SECR K and SR K1 classes

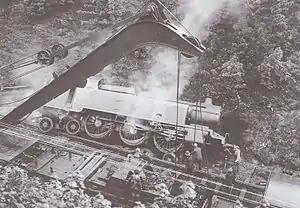
The derailed locomotive on its side following the Sevenoaks disaster.

The K and K1 classes suffered from stability problems when travelling at speed over points and curves. The locomotive would initially roll (briefly lean heavily) to one side, followed by several further rolls of gradually reducing amplitude, combined with a side-slipping movement that caused the driving wheels to mount the rails. Several minor derailments of members of the class were followed by the serious derailment of No. A800 "River Cray" at Sevenoaks, Kent, in August 1927, caused by a combination of a surge in the water tanks and the flanges of the locomotive's lead driving wheels mounting the rail at speed due to poor quality track-work. The locomotive was hauling a Cannon Street to express with a Pullman carriage when the leading driving wheels derailed at over catch points in a cutting. Several carriages were flung against a road bridge, injuring 40 and killing 13 passengers.